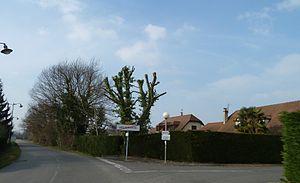
Sortie d'Artiguelouve